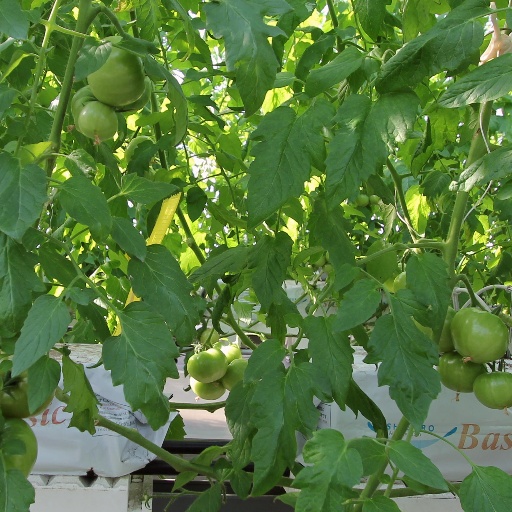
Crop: tomato